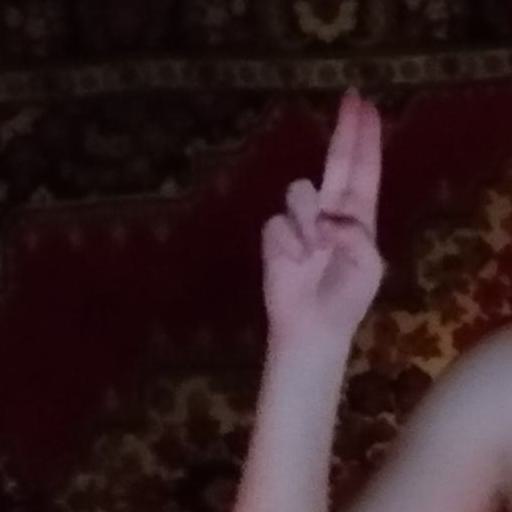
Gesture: two_up